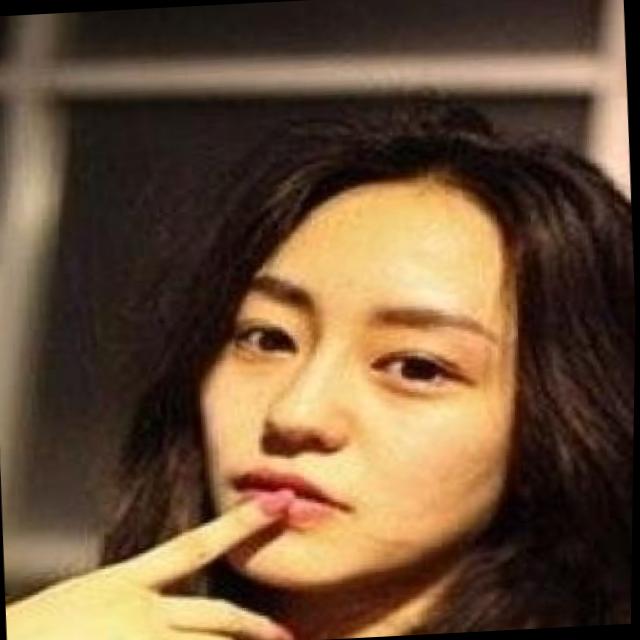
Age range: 21-44